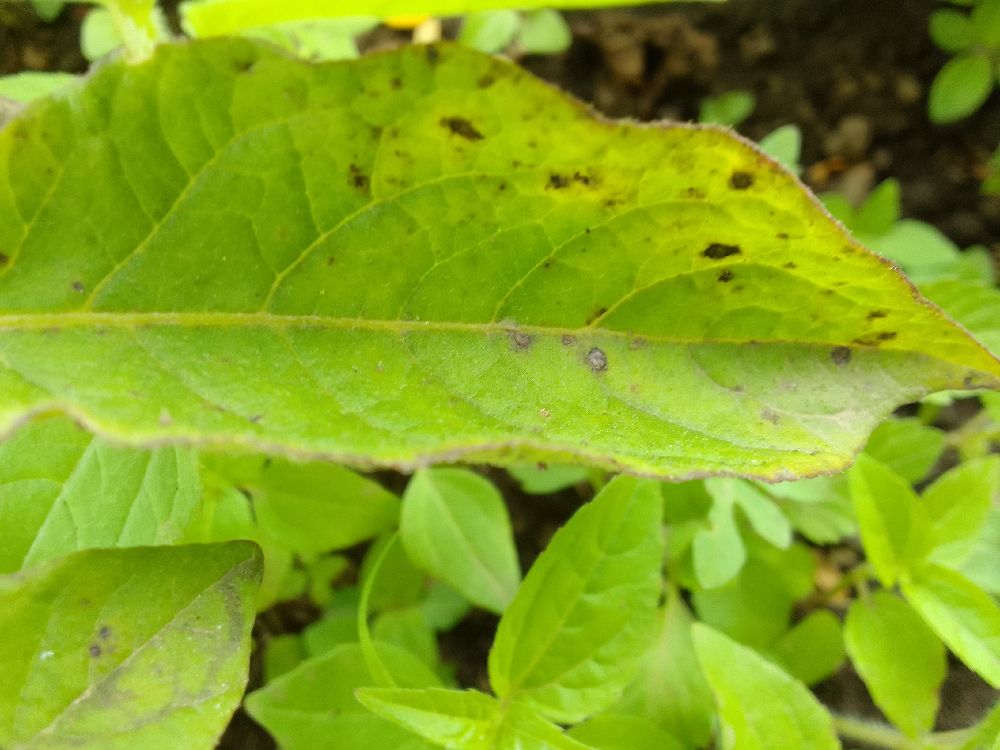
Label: Early blight